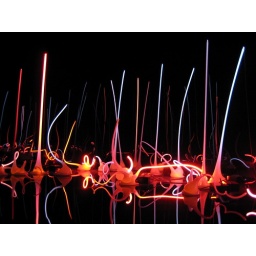
glass forest #3 by chihuly